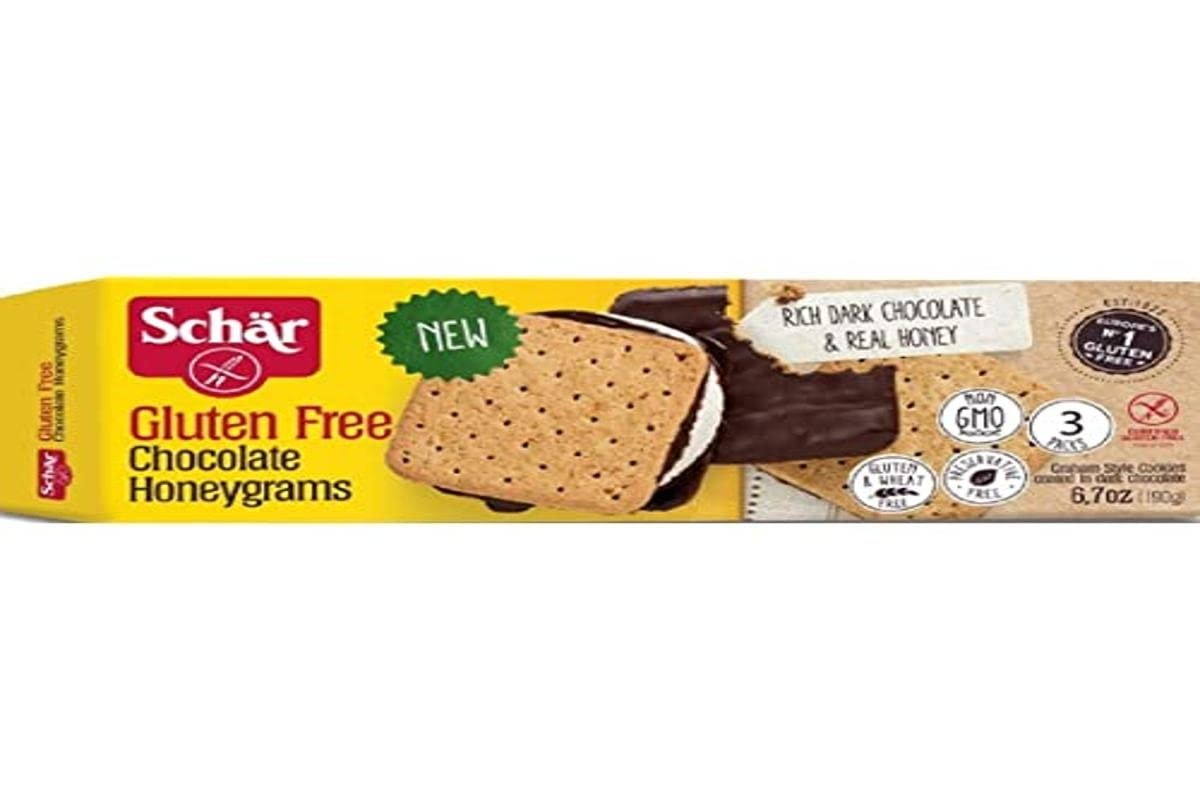
Item Name: Schar Gluten Free Chocolate Honeygrams, Natural, 6.7 Ounce (Pack of 6)
Bullet Point 1: Schar Gluten Free Chocolate Honeygrams, 6.7 oz, Pack of 6
Bullet Point 2: Each pack is 6.7 ounces
Bullet Point 3: Chocolate covered Honeygrams
Value: 6.7
Unit: Ounce

Price: 44.23